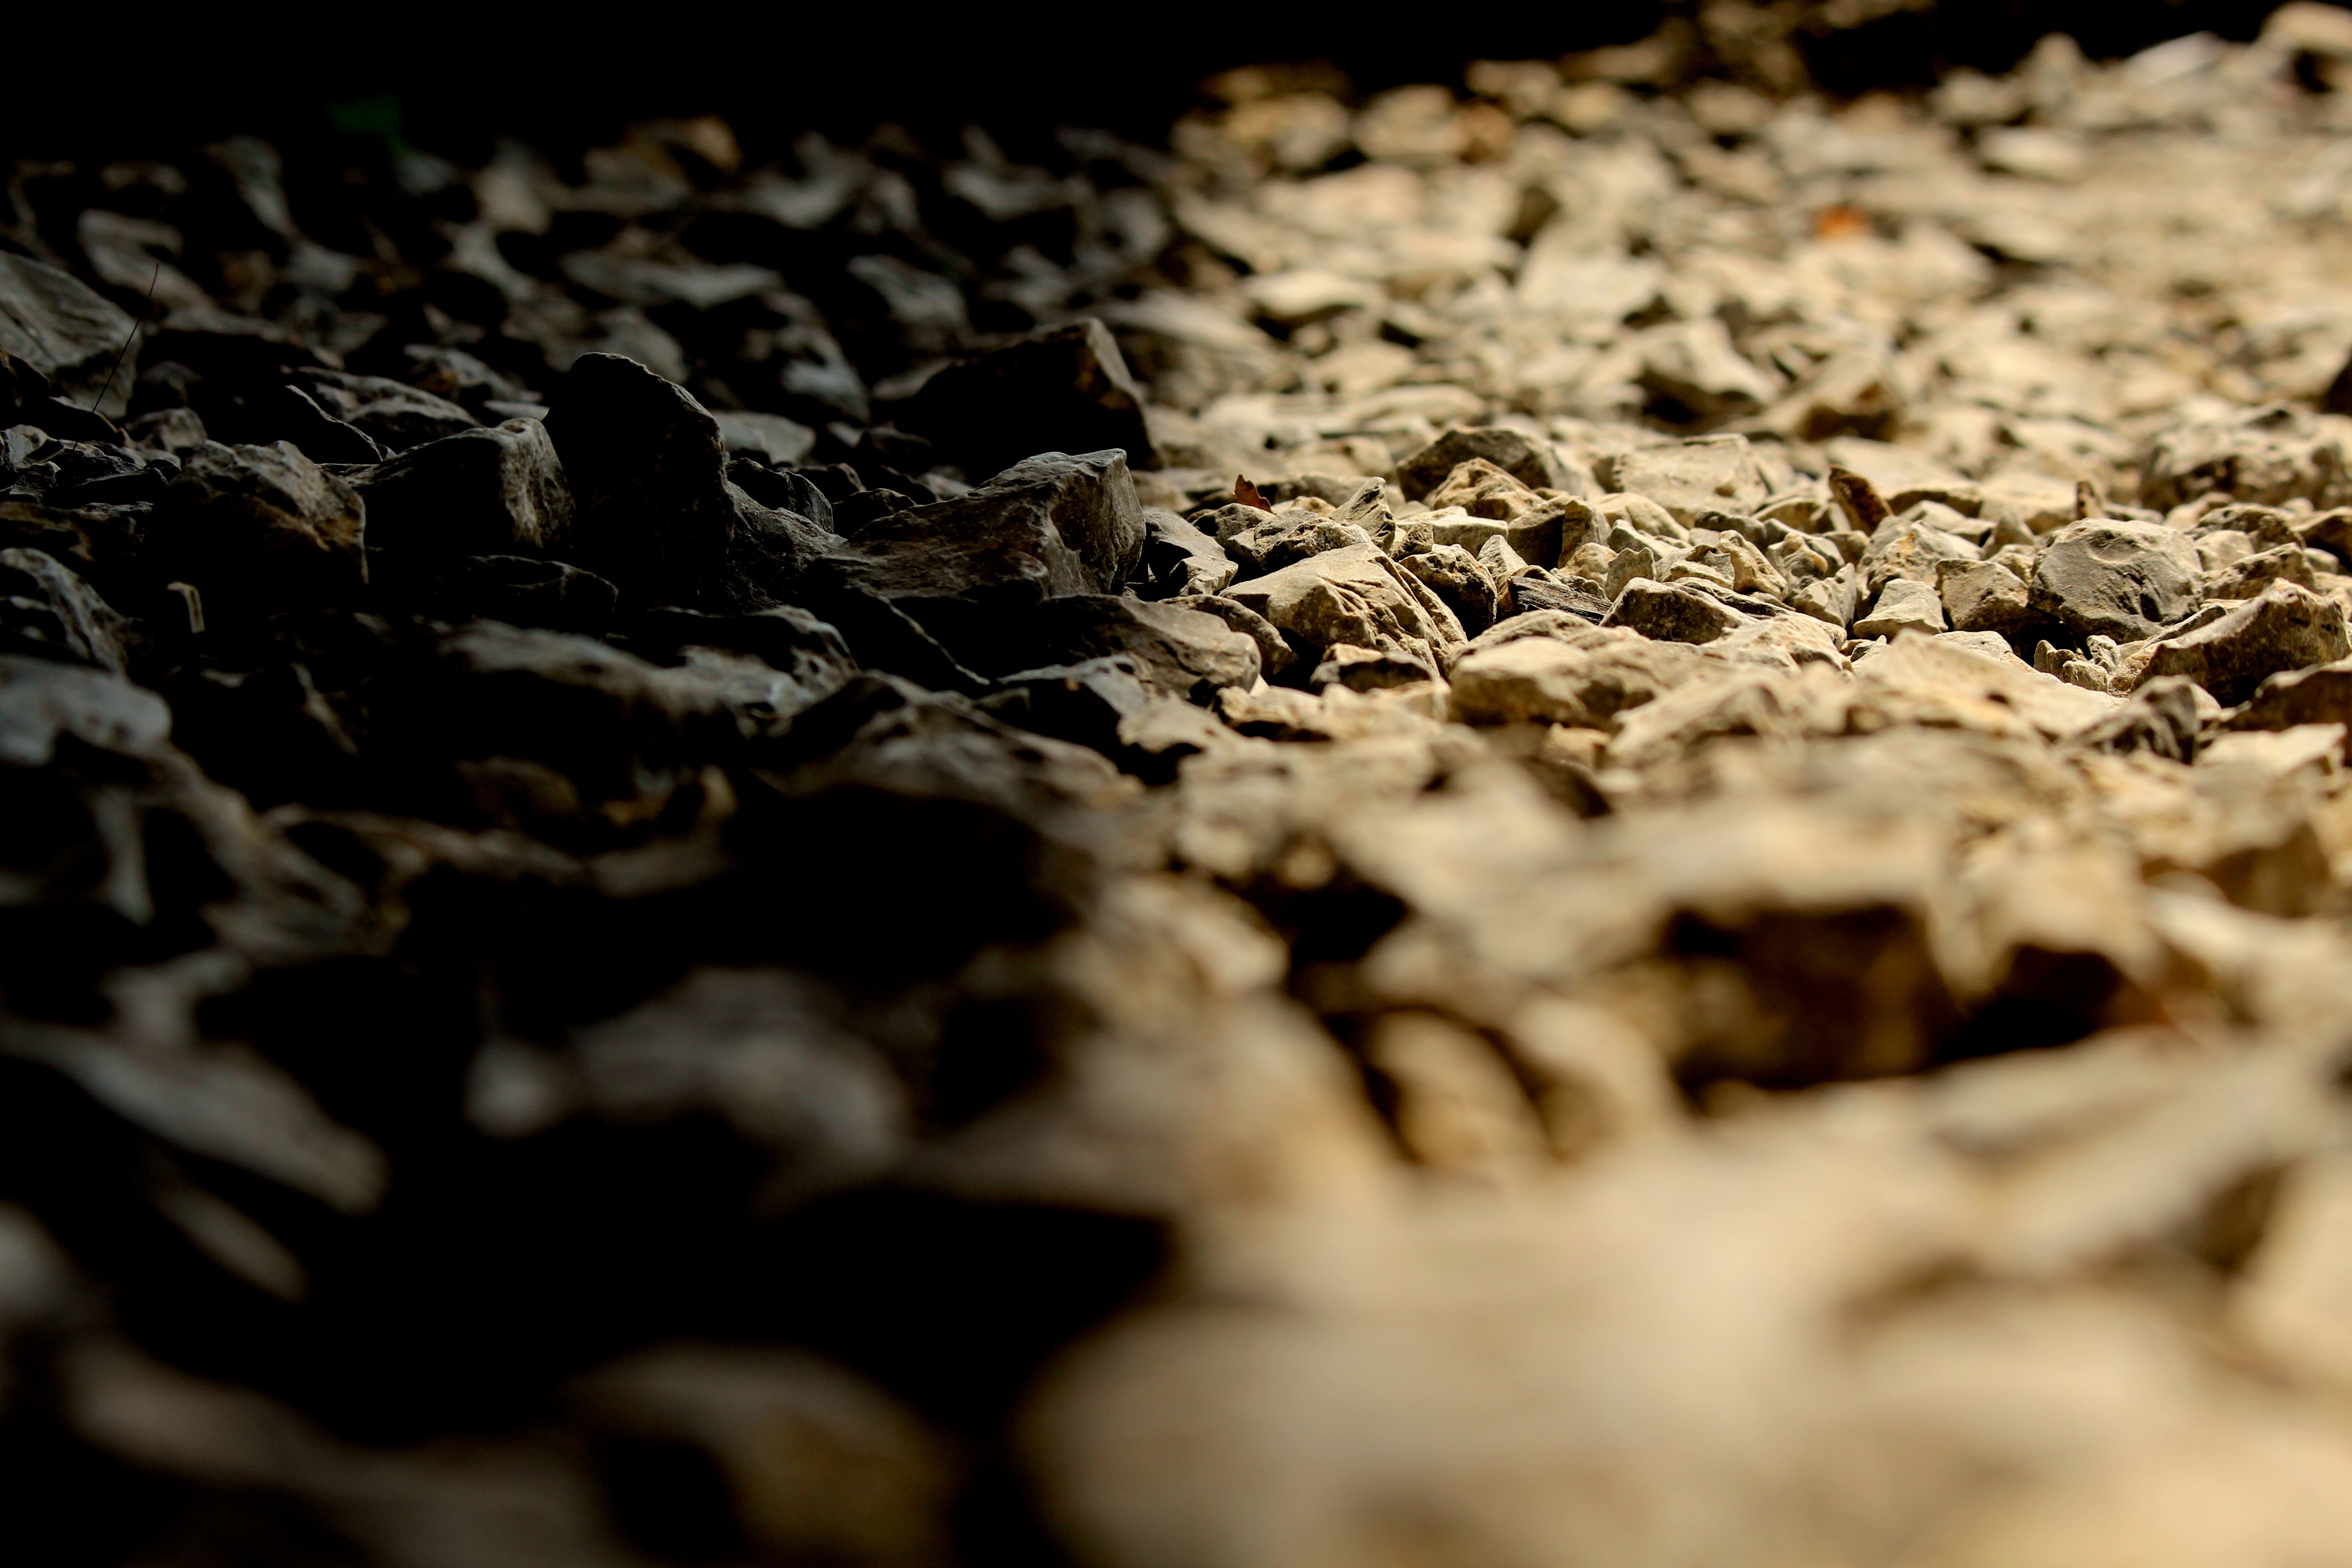
nature, rock, white, leaf, flower, soil, material, close up, macro photography